Leslie Nielsen

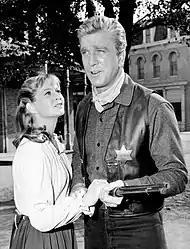
Nielsen and Nancy Malone in "Bonanza" (1967)

His television appearances include "Justice", "Alfred Hitchcock Presents", "Voyage to the Bottom of the Sea", "Wagon Train", "Gunsmoke", "Columbo", "The Virginian" and "The Wild Wild West". In 1961, he was the lead in a Los Angeles police drama called "The New Breed". He guest-starred in a 1964 episode of "Daniel Boone" with Fess Parker in a minor but credited role. In 1965 he guest-starred in 19 episodes of "Peyton Place" as himself and his own twin, Vincent & Kenneth Markham, each with distinctly different personalities.